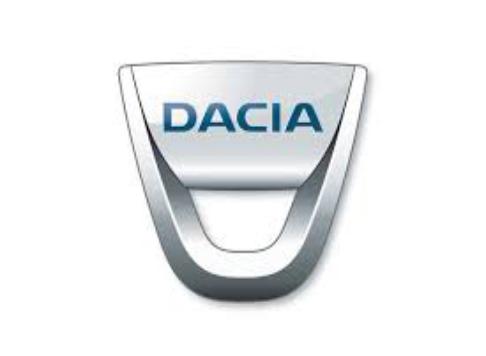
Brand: Dacia
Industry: Transportation